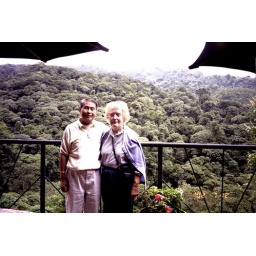
04-On bridge over rain forest